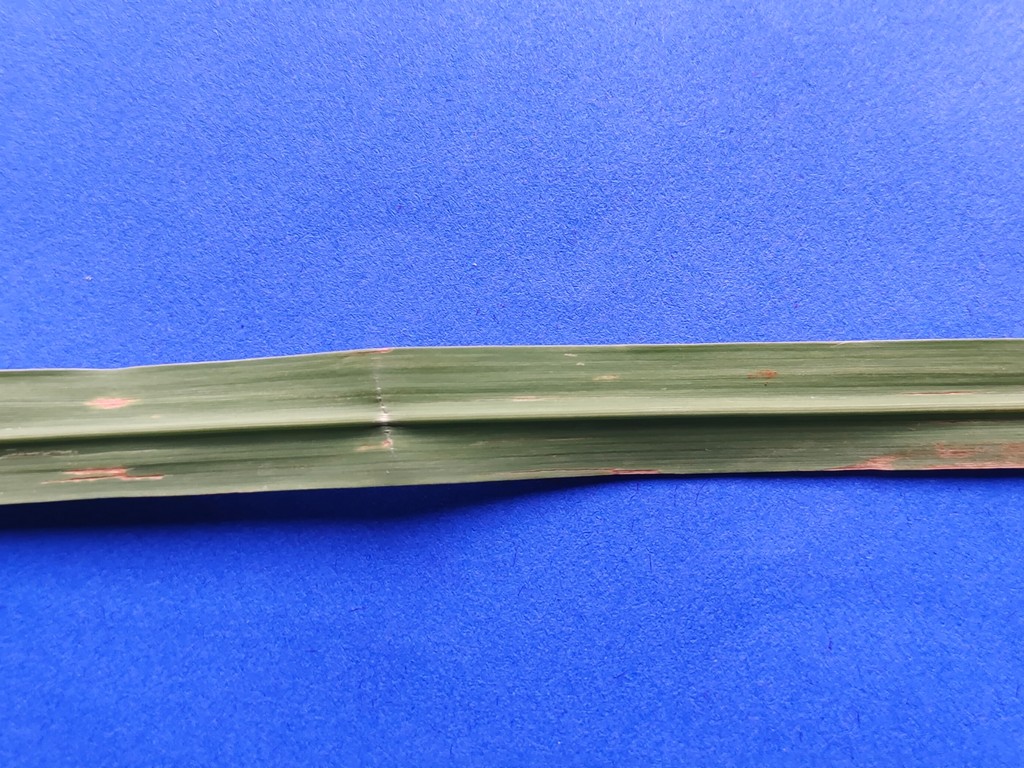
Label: Unhealthy